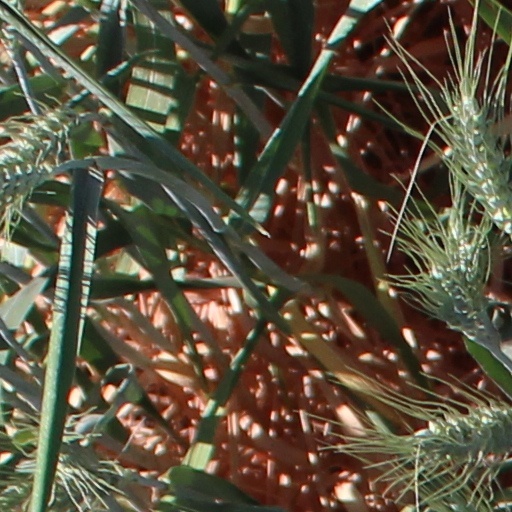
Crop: wheat